Pankraz Vorster

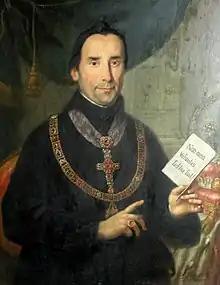
Pankraz Vorster

Pankraz Vorster (31 July 1753 – 9 September 1829) was a Swiss abbot. He served as the last abbot of the Abbey of Saint Gall, from 1796 to 1805.